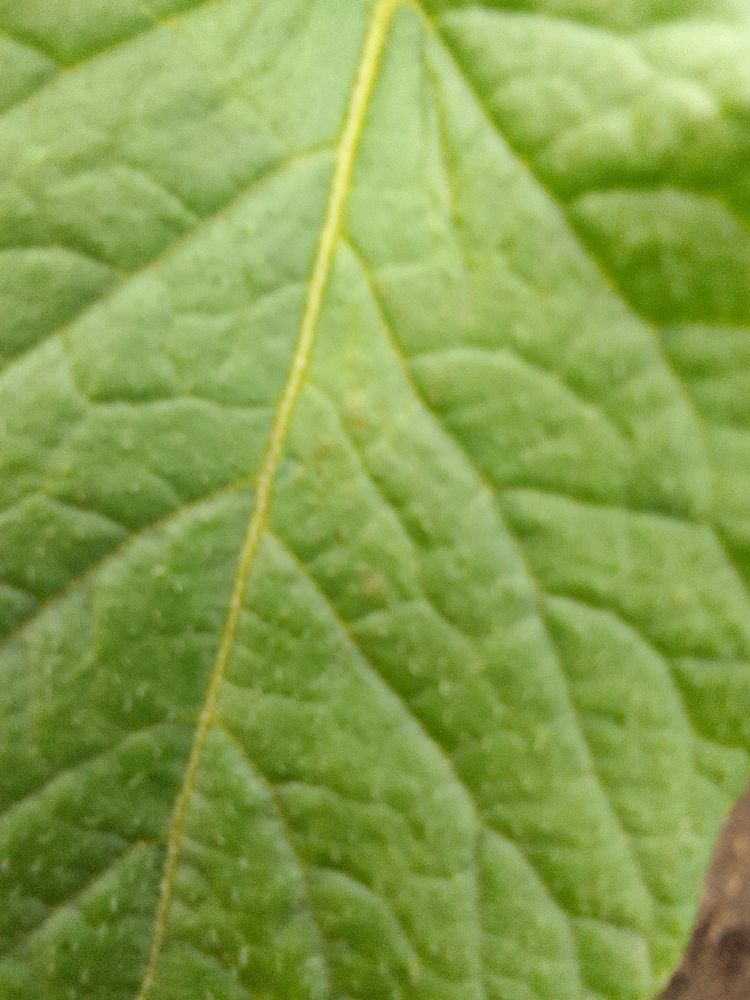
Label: Healthy